Sheryl Crow

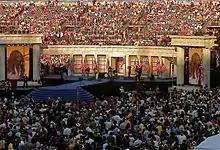
Crow performing during the final day of the 2008 Democratic National Convention in Denver, Colorado

Crow endorsed Barack Obama in the 2008 United States presidential election and later performed on the fourth and last day of the 2008 Democratic National Convention.